Auray

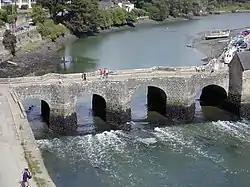
The Pont-Neuf bridge

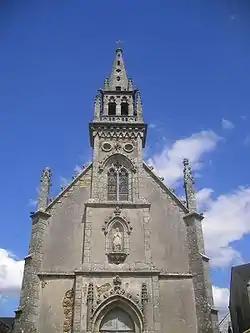
The Chapel of Notre-Dame-de-Lourdes

Since 1985, the city has hosted the "Open Super 12" during French winter vacations, an international tennis tournament. Some well-known players have taken part, including Amélie Mauresmo, Olivier Rochus, Justine Henin-Hardenne, Kim Clijsters, Rafael Nadal, Paul-Henri Mathieu, Richard Gasquet, Dinara Safina and Alizé Cornet.